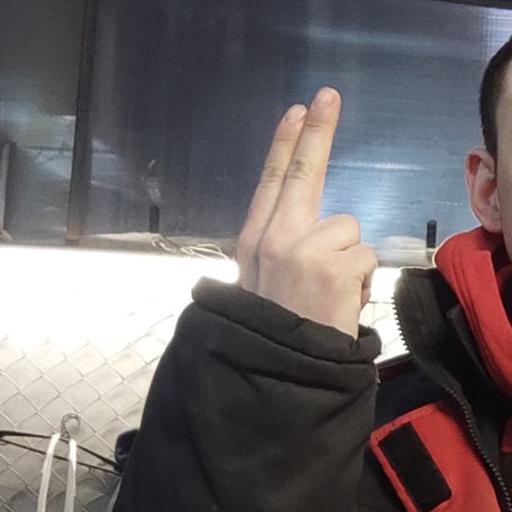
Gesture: two_up_inverted